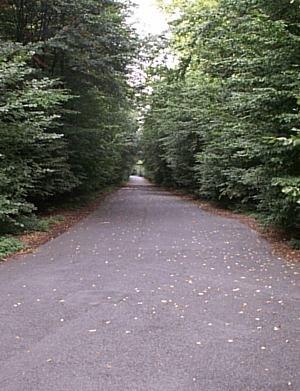
Le Nürburgring est un circuit automobile situé à Nürburg et dans les villages alentour dans la région d'Ahrweiler, en Allemagne. C'est l'un des plus grands centres de sports mécaniques au monde, à la fois par son histoire et par ses tracés multiples, notamment la célèbre Boucle Nord de plus de 20 kilomètres et considérée comme l'un des circuits les plus difficiles. Le Nürburgring a accueilli le Grand Prix automobile d'Allemagne de nombreuses fois avec plusieurs courses différentes, disputées d'abord sur la boucle nord, puis, à partir de 1984, sur un tracé spécialement conçu à cet effet, le Circuit Grand Prix.